Freediving

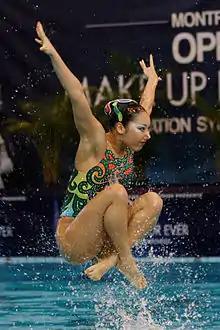
A member of the Japanese team is thrown up in the air by other members under the water during the team's free routine at the 2013 French Open.

In ancient times freediving without the aid of mechanical devices was the only possibility, with the exception of the occasional use of reeds and leather breathing bladders. The divers faced the same problems as divers today, such as blacking out during a breath hold. Freediving was practiced in ancient cultures to gather food, harvest resources such as sponge and pearl, reclaim sunken valuables, and to help aid military campaigns.